Data Management Inc.

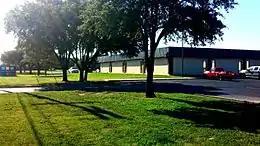
Data Management Inc.

TimeClock Plus LLC. (TCP), formally Data Management Inc. (DMI), is an American corporation in San Angelo, Texas. It was founded by Jorge Ellis in 1988 and specializes in business software development, particularly for time and labor management. Its flagship product is TimeClock Plus, a computerized time and attendance system.